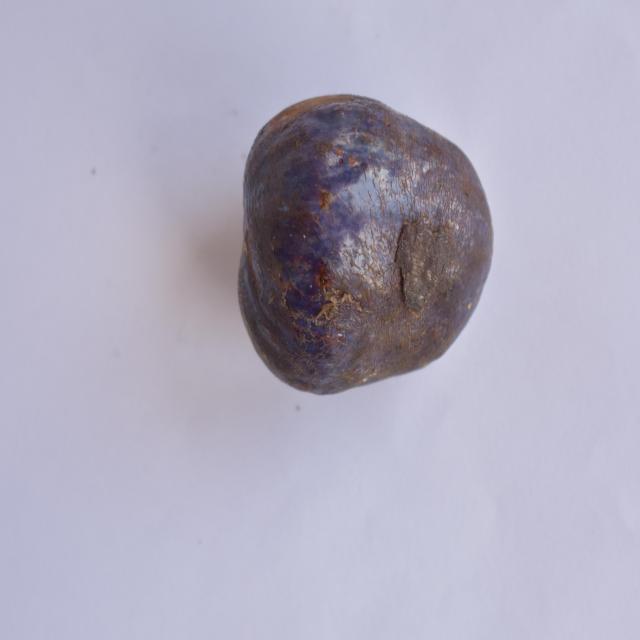
Plum grade: spotted